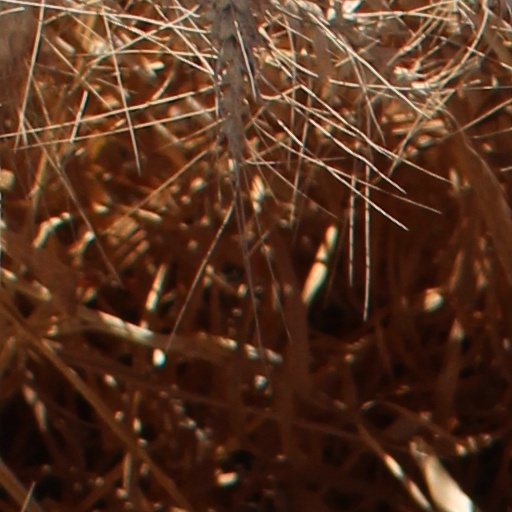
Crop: wheat